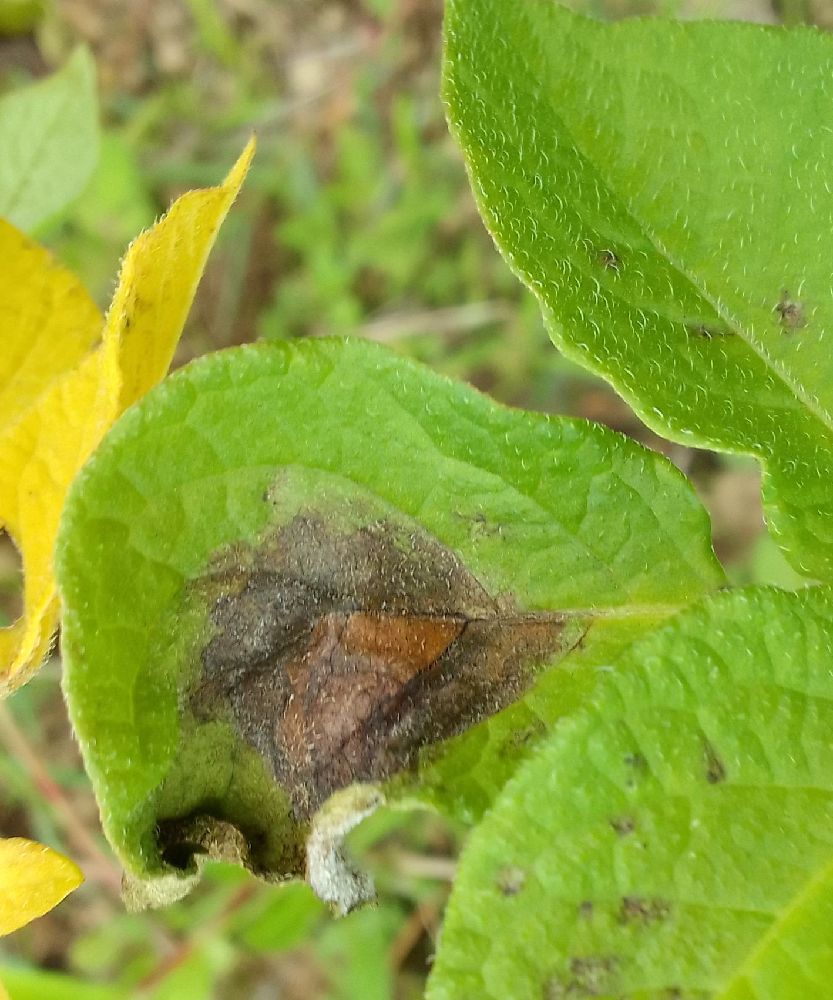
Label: Late blight